Big Chiwaukum

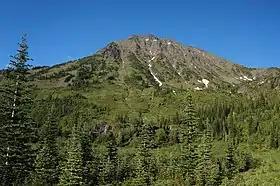
Big Chiwaukum

Big Chiwaukum is composed of schist, part of the Nason terrane laid down 210 million years ago. During the Pleistocene period dating back over two million years ago, glaciation advancing and retreating repeatedly scoured the landscape leaving deposits of rock debris. The last glacial retreat in the Alpine Lakes area began about 14,000 years ago and was north of the Canada–US border by 10,000 years ago. The U-shaped cross section of the river valleys is a result of that recent glaciation. Uplift and faulting in combination with glaciation have been the dominant processes which have created the tall peaks and deep valleys of the Alpine Lakes Wilderness area.